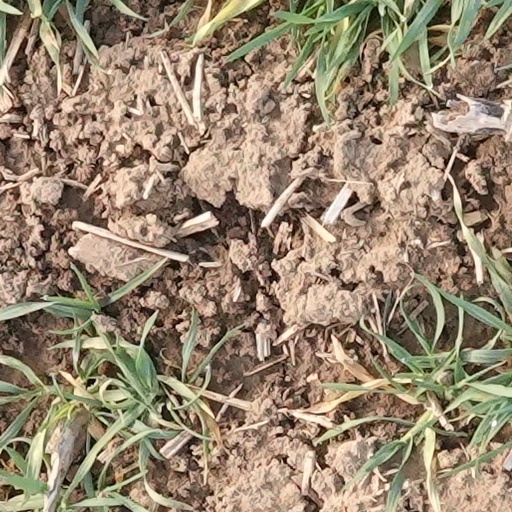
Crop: wheat